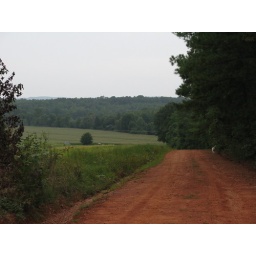
Down the road from Drew's grandparents' house in Alabama.